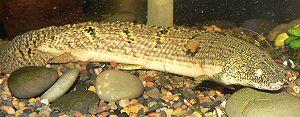
Le genre Polypterus regroupe plusieurs espèces de poissons d'eau douce de la famille des Polypteridae et dont l'espèce-type est Polypterus bichir. On les rencontre uniquement sur le continent africain.